Qasr El Eyni Street

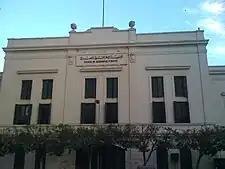
Egyptian Geographic Society.

The Egyptian Geographic Society was established by a decree of Khedive Isma'il Pasha on 19 May 1875. Its first president was the German botanist, traveller and ethnologist Georg August Schweinfurth. Founded as the Khedivial Society of Geography, its name was modified several times in order to reflect Egypt's changing political status. It acquired its current name following the Egyptian Revolution of 1952.